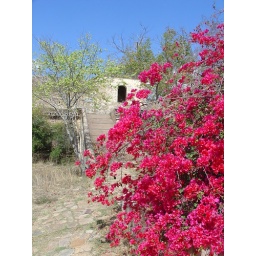
Bougainvillea bush contrasts against the blue sky